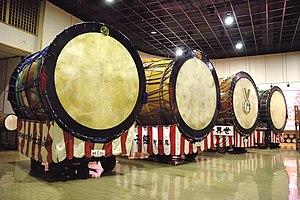
Un instrument de percussion — souvent appelé simplement percussion, au féminin — est un instrument de musique dont l'émission sonore résulte de la frappe ou du grattage d'une membrane ou d'un matériau résonnant. Les instruments de percussion ont probablement constitué les tout premiers instruments de musique et font partie intégrante de la plupart des genres musicaux. On les trouve en effet depuis la musique traditionnelle jusqu'à la musique classique.